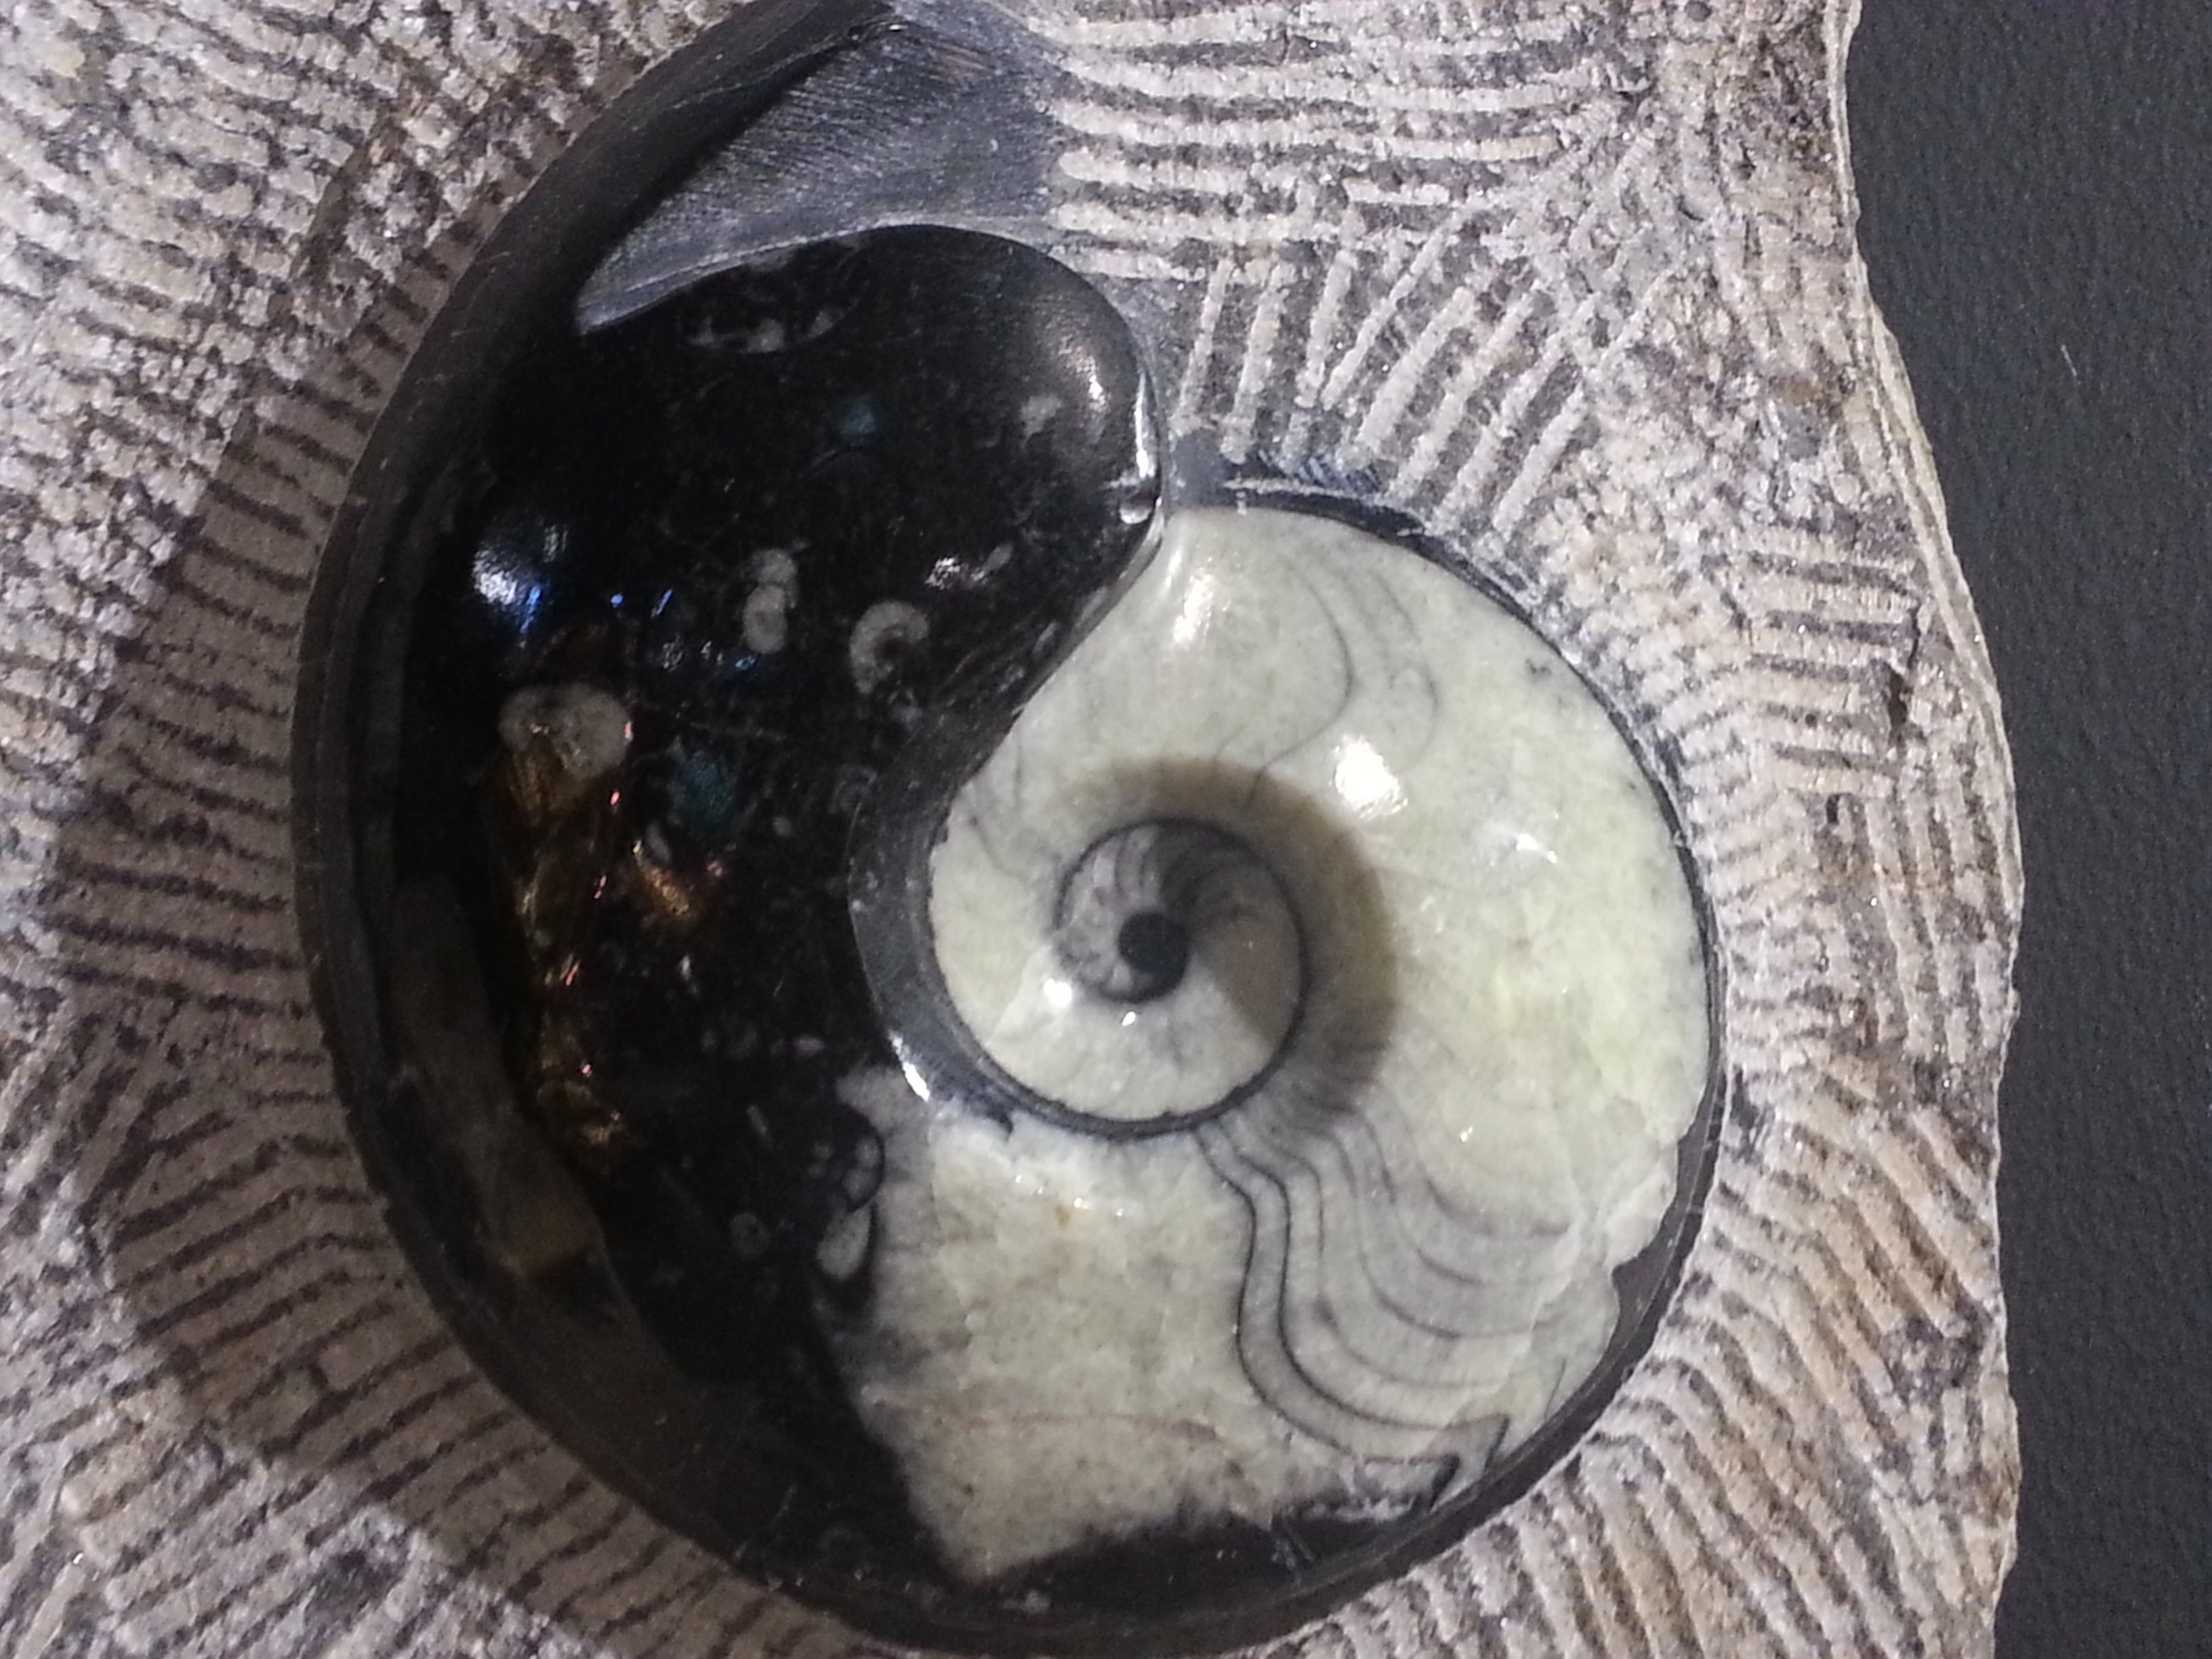
black and white, spiral, stone, yin yang, background, gem, mineral, artifact, healing stone